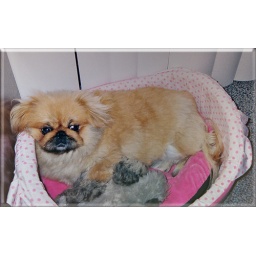
My little girl, goldie, laying in her pink bed with her favorite bunny toy